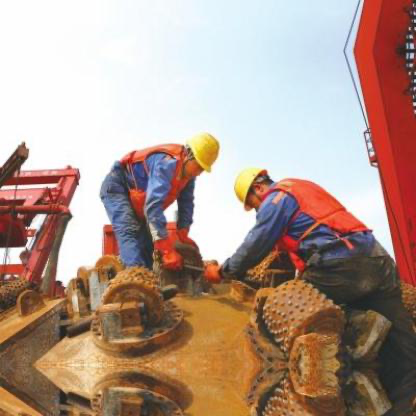
Objects in the image:
label: helmet
label: helmet